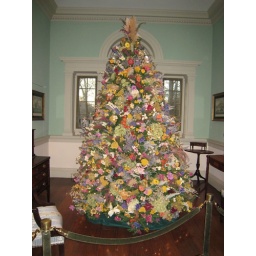
Jan took this picture of a dried flower Christmas tree on our Yuletide tour at Winterthur, in Wilmington, Delaware.